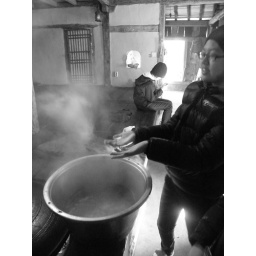
these girls giggling over a pot of steaming water brightly told me they were wizards controlling the magic.